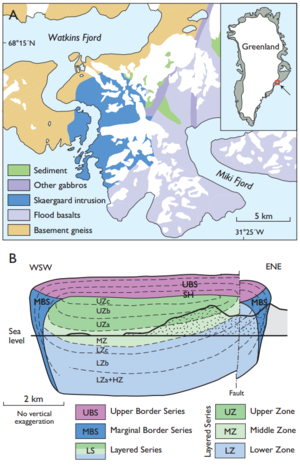
Skaergaard intrusionen
Kort over og snit gennem Skaergaard-intrusionen.
Kort over og snit gennem Skaergaard-intrusionen
Skaergaard intrusionen er en lagdelt intrusion ved Kangerlussuaq i Østgrønland. Den består af forskellige bjergarter som: gabbro, ferro diorit, anorthosit and granofyr.